Courtney Reum

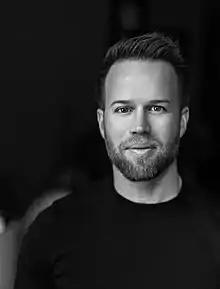

Courtney James Reum (born July 8, 1978) is an American entrepreneur, product developer, and investment banker.